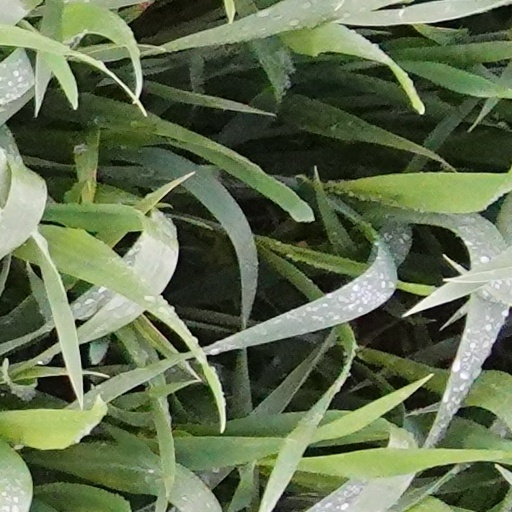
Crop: wheat